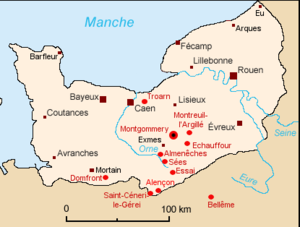
Roger de Montgommery dit Roger le Grand, seigneur de Montgommery, vicomte de l'Hiémois, et sire d'Alençon, fut l'un des seigneurs les plus riches de l'Angleterre nouvellement conquise par Guillaume le Conquérant. Il créa l'une des seigneuries les plus puissantes et stratégiquement importantes apparues après la conquête normande. Il fut 1ᵉʳ comte de Shrewsbury à partir de 1074.